Hacı Arif Bey

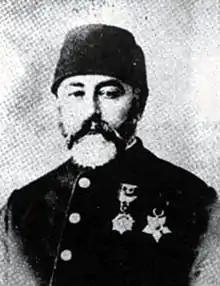
Hacı Arif Bey

Haci Arif Bey (1831–1885) was a Turkish composer from Istanbul, most known for his compositions in the "şarkı" form, the most common secular form in Turkish classical music. He was a very prolific composer, who on some days, composed